Luigi Asioli

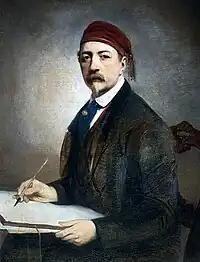
Self-portrait (date unknown)

Luigi Asioli (16 December 1817, Correggio - 15 August 1877, Modena) was an Italian Neoclassical painter.